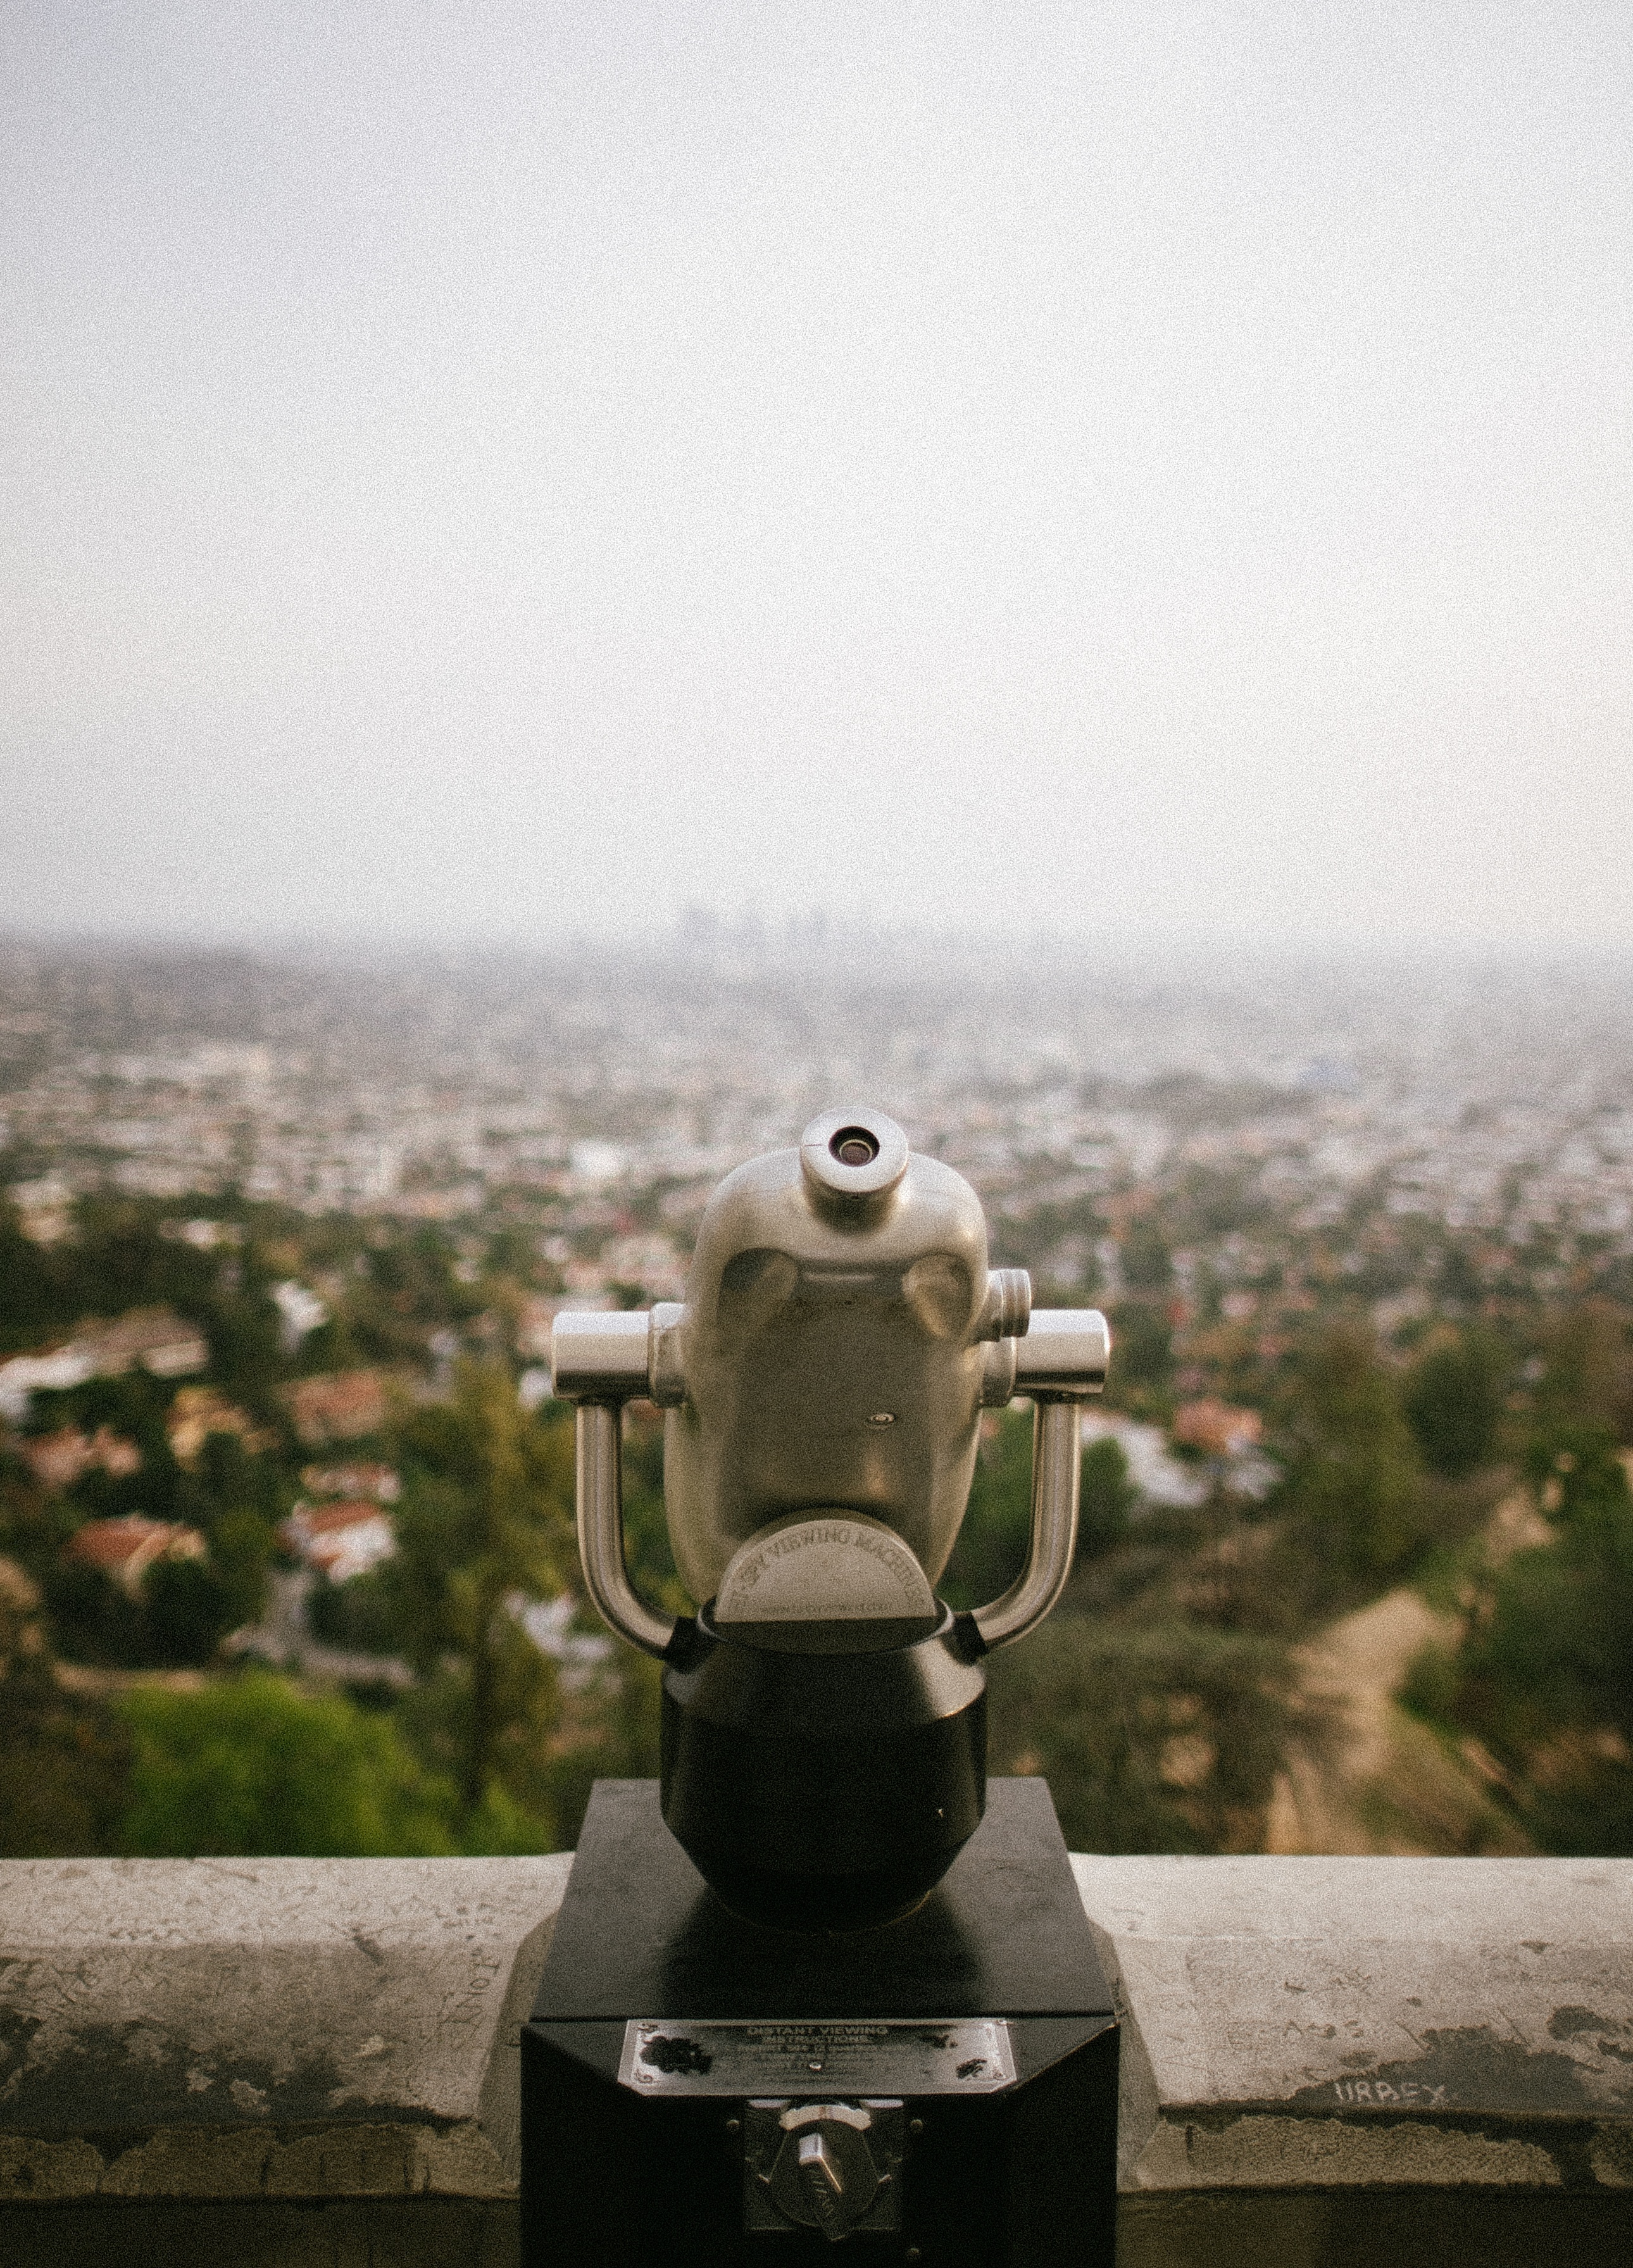
monument, statue, sculpture, photograph